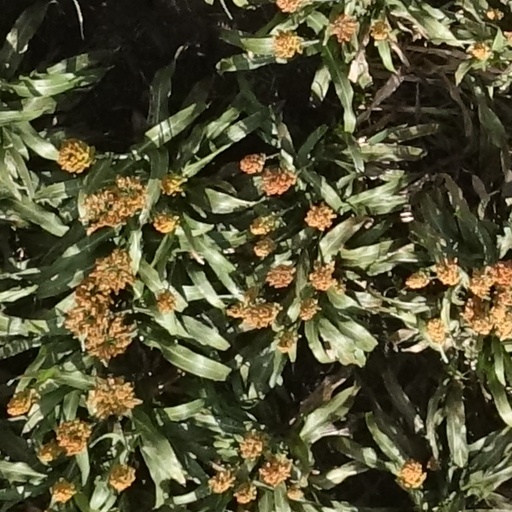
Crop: sorghum